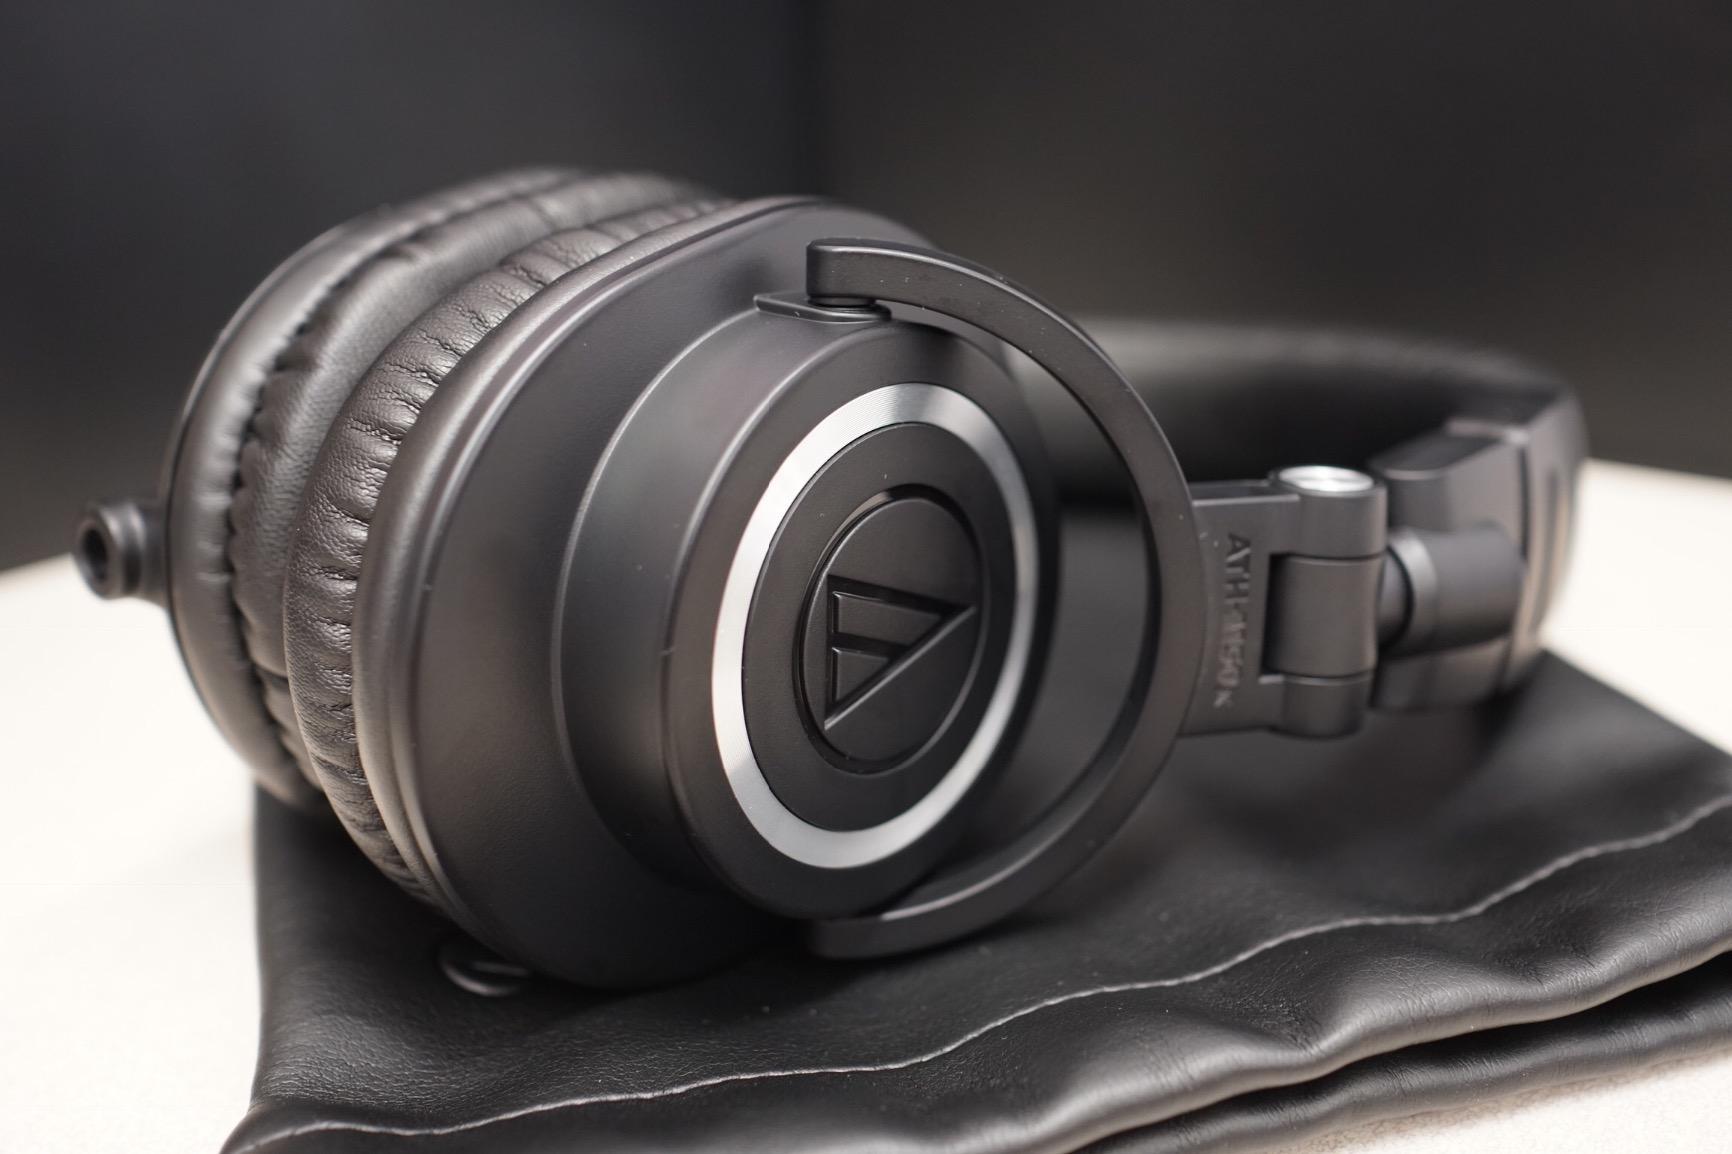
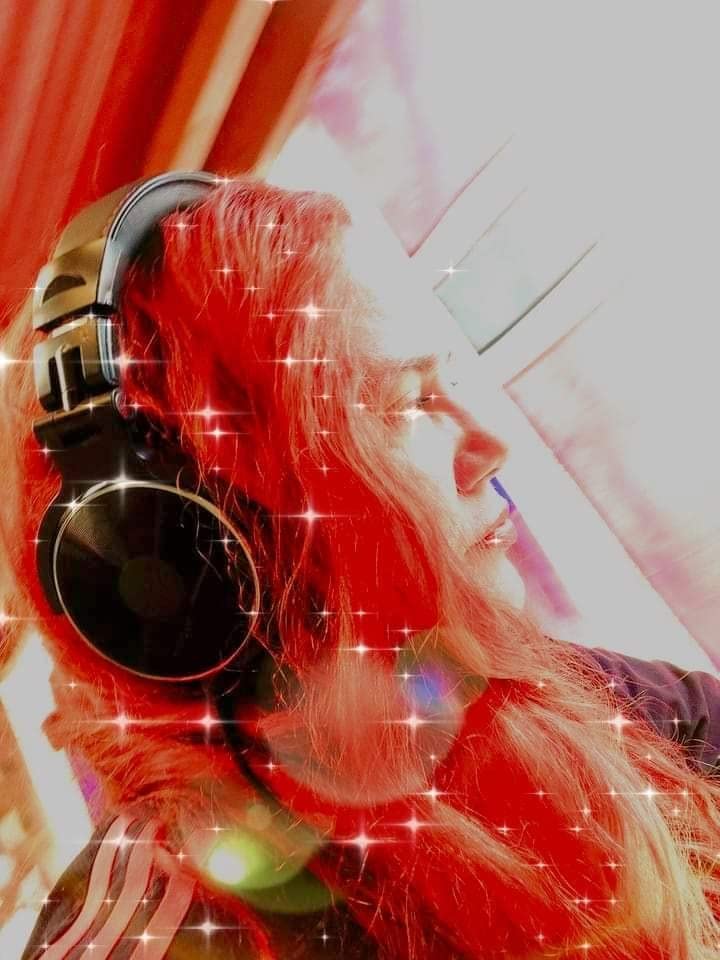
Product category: headphones
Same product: no